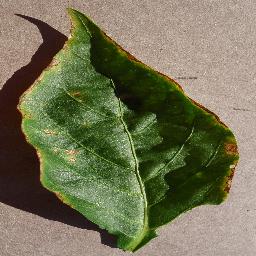
Label: Pepper,_bell___Bacterial_spot